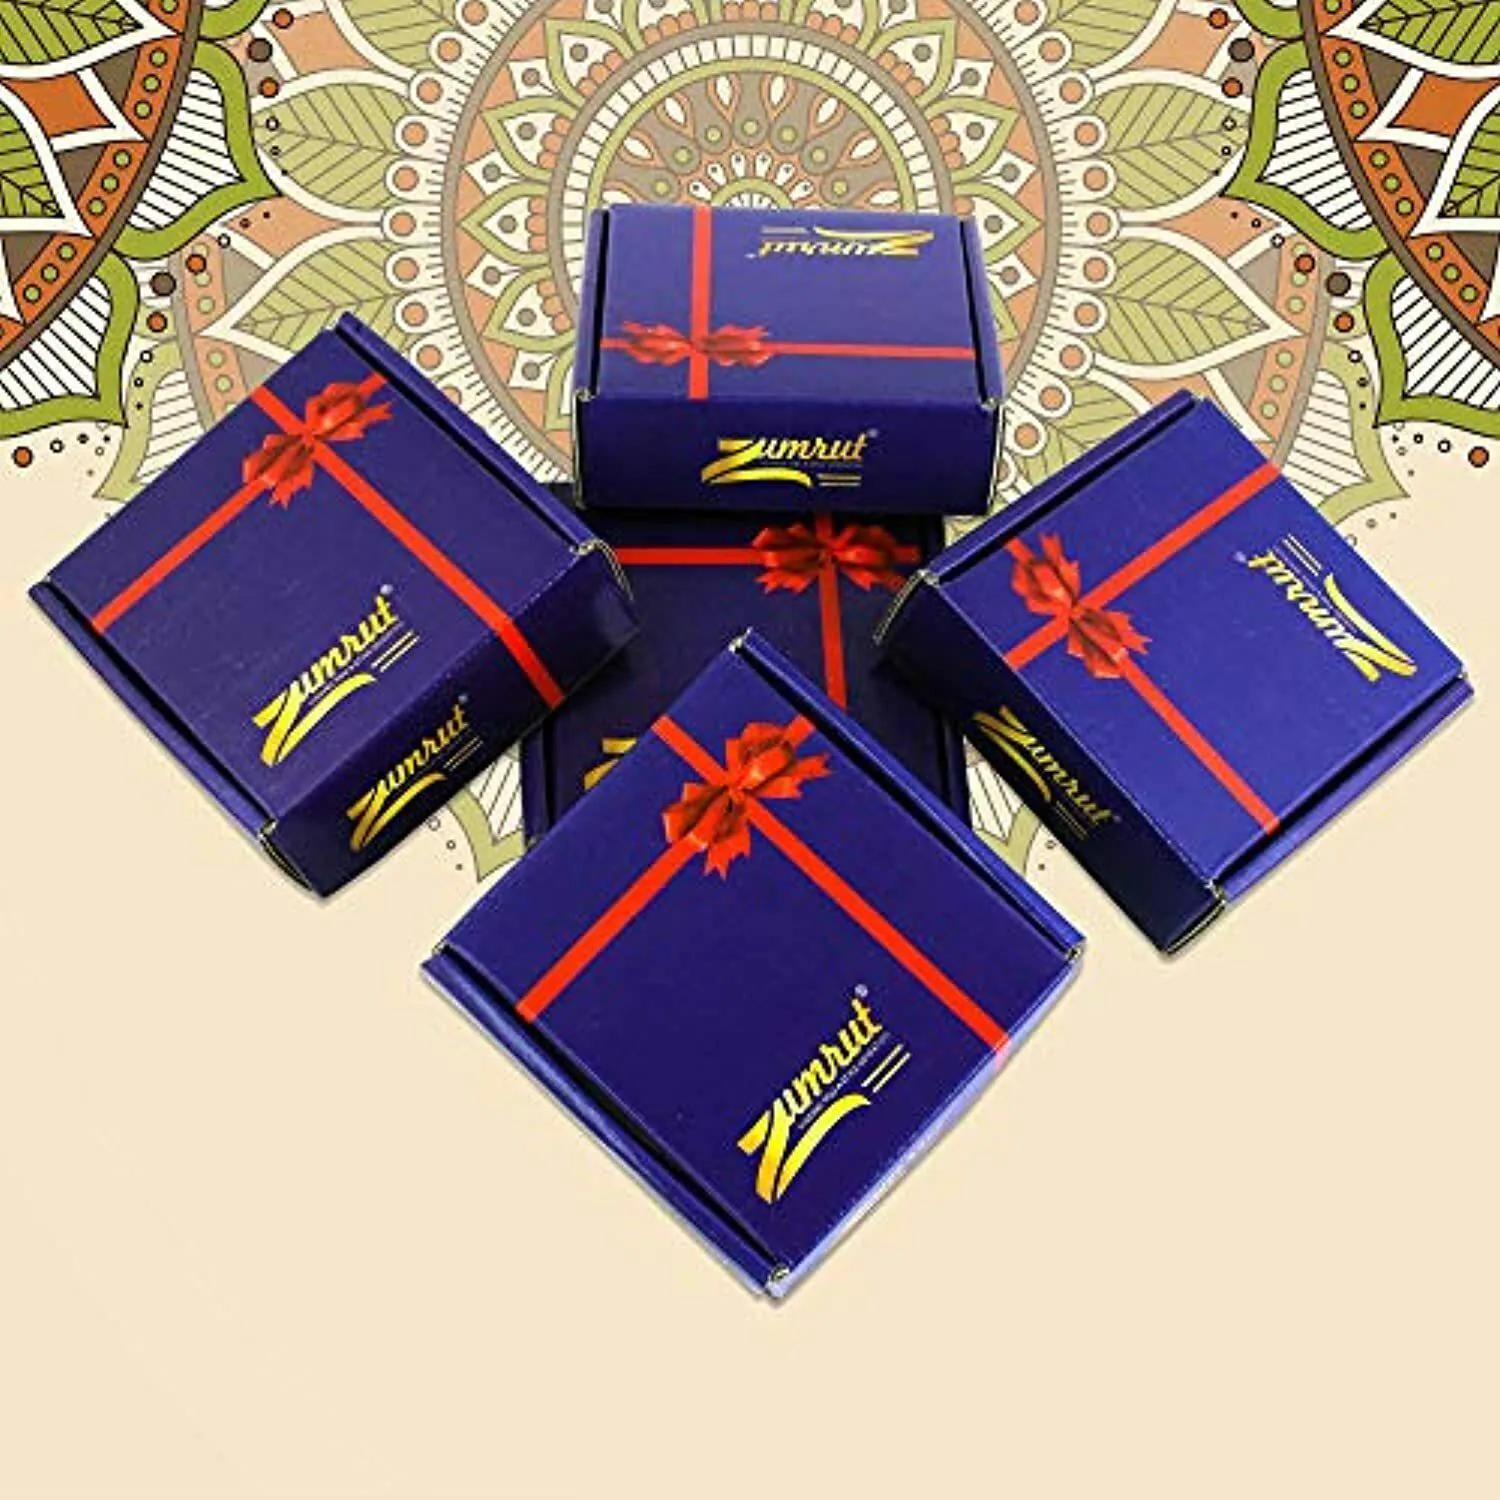
ZUMRUT MAKING YOU A STYLE SENSATION Gold Plated Brass Big Size Heart Shaped Pendant Locket (Men and Women)
Type: Necklaces & Pendants
Brand: ZUMRUT MAKING YOU A STYLE SENSATION
Price: Rs. 399
 Zumrut is jaipur based leading manufacturer and exporter of high quality fashion and imitation jewellery, handmade painting jewellery,etc. Heart shaped locket necklaceheart designexpanding photo locket necklaces,open the claps on locket and expand to pictures of precious loved ones. Locket necklace that hold picture memory heart shaped locket is a sweet gift for family and friends to remember those precious people in their lives and keep them close to your heart. A perfect gift necklace come with a gift box. For loved family and good friends on birthdays, christmas, holidays, graduations.
Features: Love heart photot locket necklace that holds picture,This lovely lifetime jewelry heart locket necklace will bring smiles from your loved one.These are all memories we want to to be reminded of and a locket is a perfect special place,You can put a photo or message into it. Or diy. Photos are easy to install in this precious locket. We have the perfect size heart to fit photos in easily. Show your love and affection or propose to your love,Made in india all our products are manufactured in india and are exclusively crafted to adorn your persona.
Included: 1 Locket Pendant